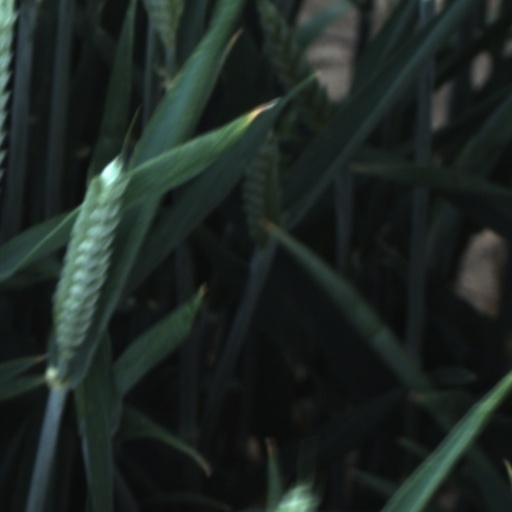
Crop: wheat